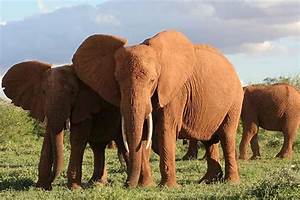
Label: elefante